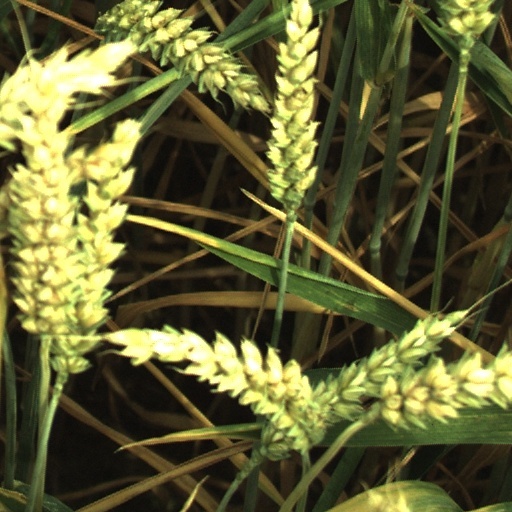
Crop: wheat